2022 Copa América of Beach Soccer

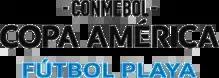

The 2022 Copa América of Beach Soccer (known natively in Spanish as the "Copa América de Futbol Playa") was the third edition of the Copa América of Beach Soccer, an international beach soccer competition in South America, contested between the men's national teams of the members of CONMEBOL.